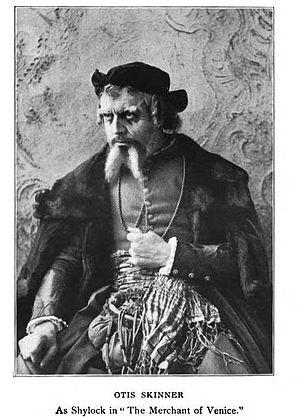
Shylock est l'un des personnages les plus marquants du Marchand de Venise de William Shakespeare. Il y tient le rôle d'un riche usurier juif, pratiquant des taux déraisonnables et acharné dans le recouvrement de ses créances.